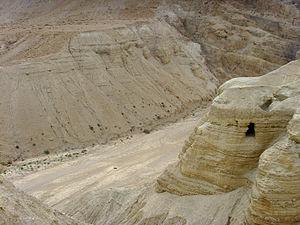
4QMMT aussi connu comme la Lettre halakhique ou le Manifeste sectaire, est l'un des manuscrits de la mer Morte qui ont été découverts à Qumrân en Cisjordanie, qui était alors un territoire de la Jordanie. Le manuscrit est principalement concerné par des questions de pureté et notamment celles liées aux écoulements de liquides, une question qui a fait l'objet de grands débats entre les Pharisiens et les Sadducéens au basculement de l'ère commune et que l'on retrouve par la suite dans les textes rabbiniques.
L'Autobiographie de Flavius Josèphe, souvent simplement appelée sa Vita, est le dernier des textes que Flavius Josèphe a publiés à Rome vers la fin du Iᵉʳ siècle. Il y fournit la plupart des éléments biographiques que nous connaissons à son sujet, mais 85 % du texte sont consacrés aux 6 à 8 mois de sa vie où pendant la Grande révolte juive, il a été le gouverneur de la Galilée désigné par les révoltés de Jérusalem. Il est admis par la critique que cette Autobiographie est écrite dans le but de répondre aux assertions que Justus de Tibériade venait de faire dans son Histoire de la guerre juive. Selon Josèphe, celui-ci a attendu que le roi Agrippa II soit mort pour publier son ouvrage, qui pourtant était prêt depuis 20 ans. La date de la publication de cette Autobiographie dépend donc de la date de la mort d'Agrippa II. Un débat existe chez les historiens pour savoir si ce roi est mort sous l'empereur Domitien ou, selon une note de lecture de l'évêque Photios de Constantinople datant du IXᵉ siècle, la troisième année de Trajan.
Qumrân est un site archéologique en Cisjordanie en surplomb de la rive ouest de la mer Morte, à la limite historique de la Judée, de l'Idumée et de la Pérée et sur le territoire de la province romaine de Judée au moment où le site a été attaqué et détruit par les Romains. L'implantation a eu lieu pendant l'époque hellénistique et pourrait avoir été construite durant le règne de Jean Hyrcan, ou un peu plus tard, et a été occupée la plupart du temps jusqu'à ce qu'elle soit détruite par les Romains vers 70.
4Q175, aussi dénommé Le Testimonia, est un des Manuscrits de la mer Morte trouvé dans la grotte 4 à Qumrân en Palestine. Long de seulement une feuille, 4Q175 est une collection de citations bibliques relatives à une figure messianique, reflétant manifestement le triple aspect de l'attente messianique des auteurs des manuscrits ou de ceux qui les ont cachés ou du scribe qui l'a composé : attente du Prophète de la fin des temps, attente du Messie laïc, attente du Messie sacerdotal.